Ralph Høibakk

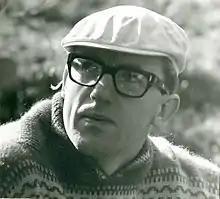
Ralph Høibakk in 1967

Ralph Høibakk (born 14 July 1937) is a Norwegian entrepreneur. He established the Tandberg Data company in 1978, which produced ergonomically designed laptops and keyboards. Høibakk left the company in 1986, and started Høibakk Invest, which provides management consulting for new enterprises. He is also a mountaineer, and has climbed the Tirich Mir, Mount Everest and Drangnag Ri mountains in Asia with Norwegian philosopher Arne Næss and Arne Næss Jr.